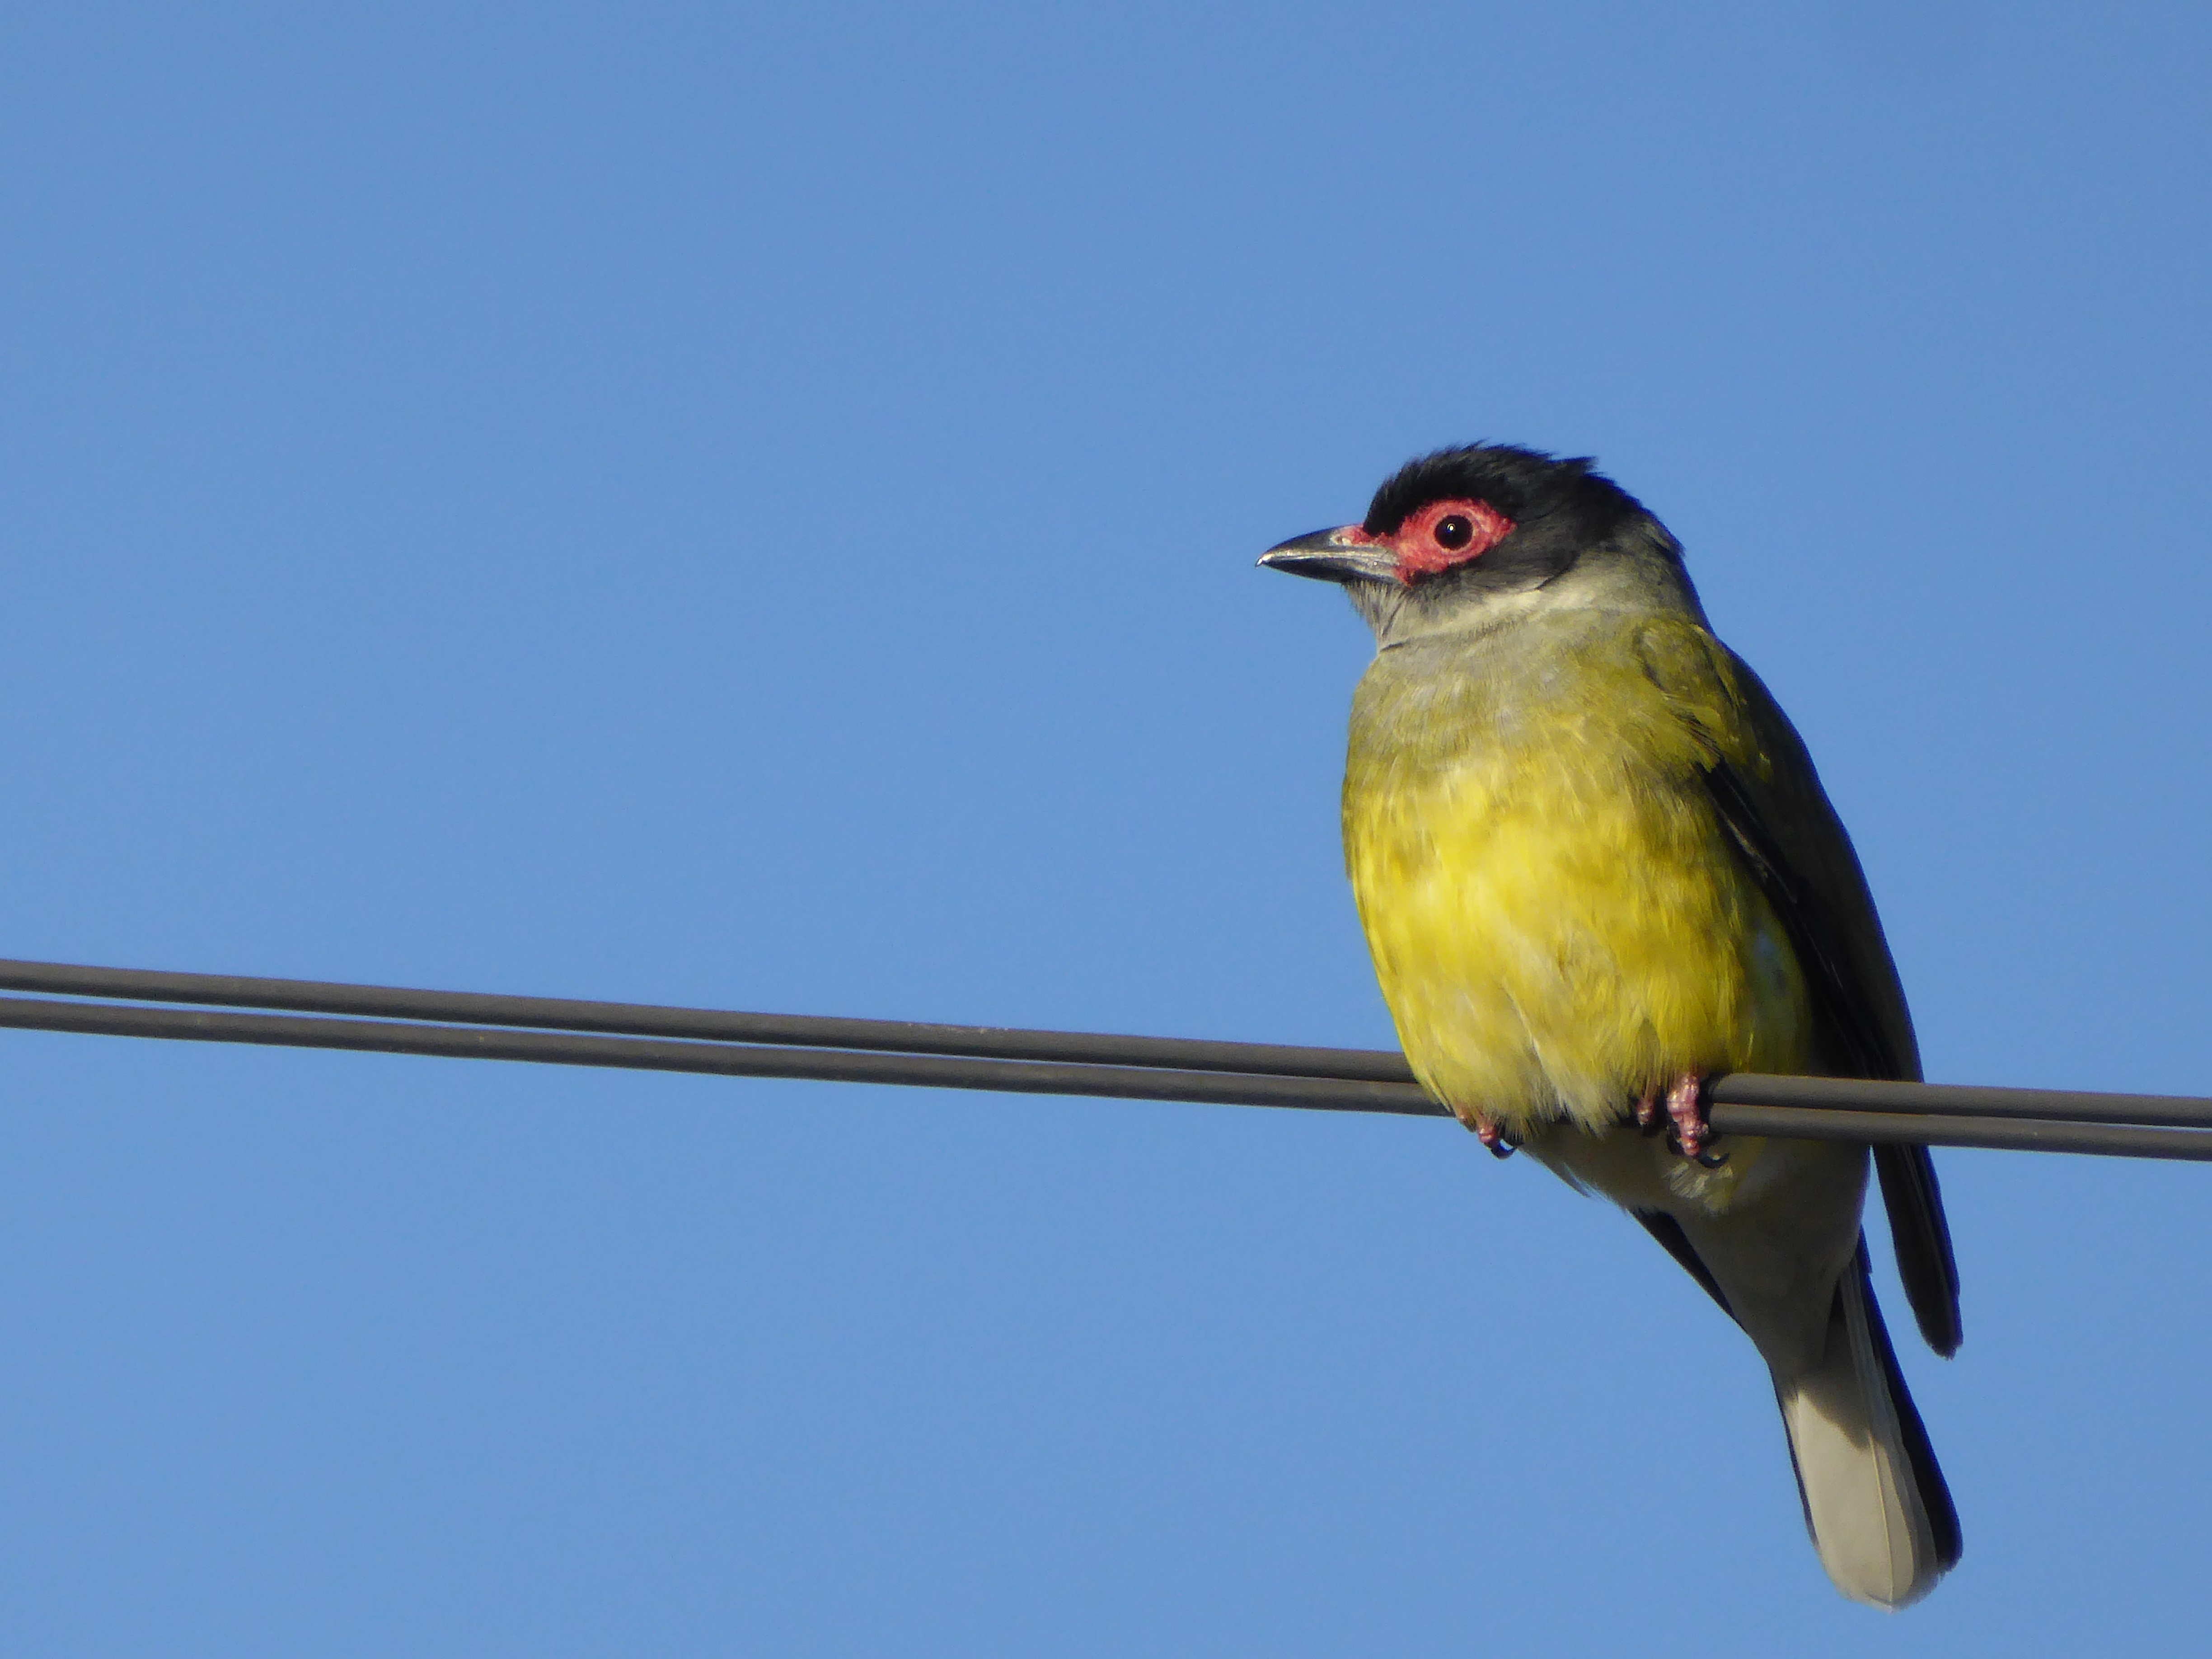
bird, wire, beak, yellow, fauna, australia, vertebrate, finch, oriole, figbird, sphecotheres, perching bird